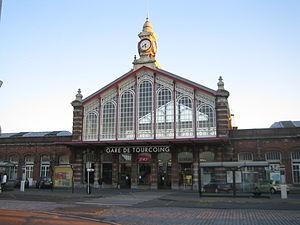
Gare de Tourcoing
Tourcoing est une commune française située dans le département du Nord, dans les Hauts-de-France. Avec 97 476 habitants en 2016 selon l'INSEE, elle est la troisième ville de la région Hauts-de-France, derrière Lille et Amiens. Elle est le chef-lieu de deux cantons.